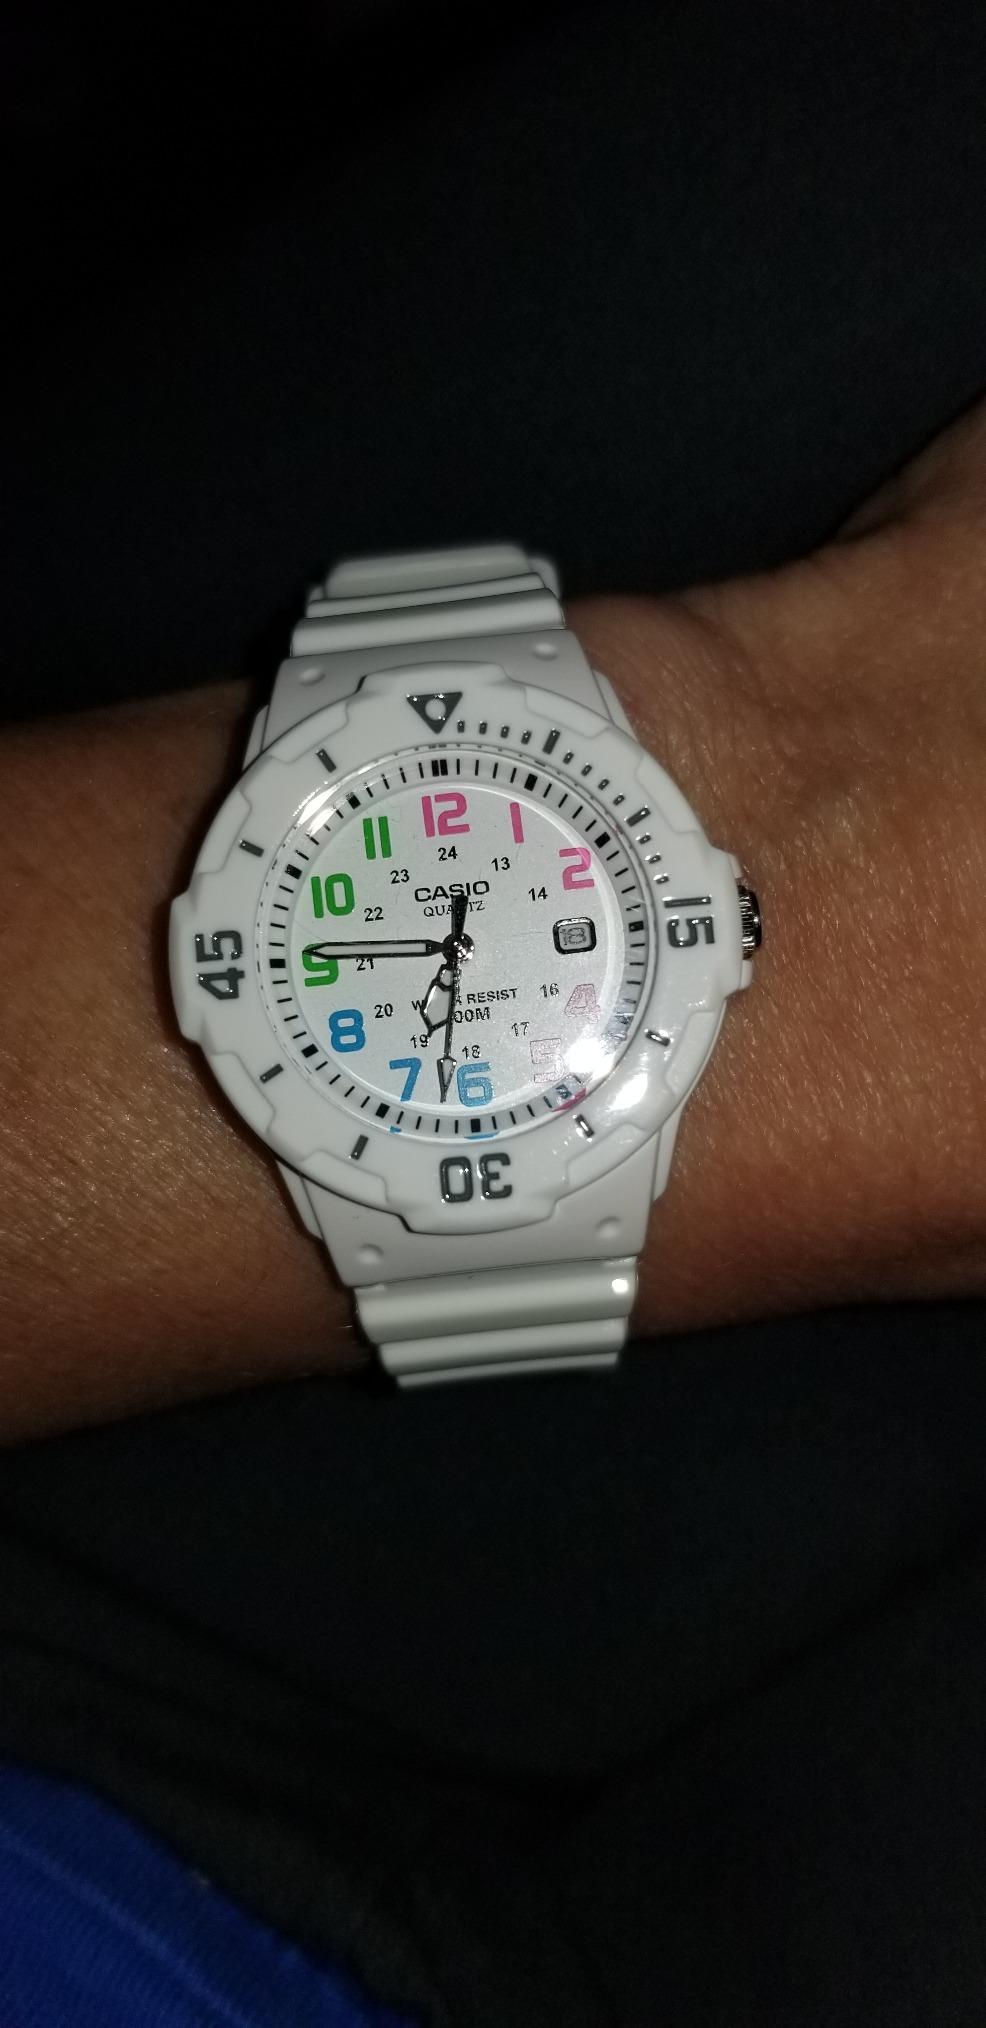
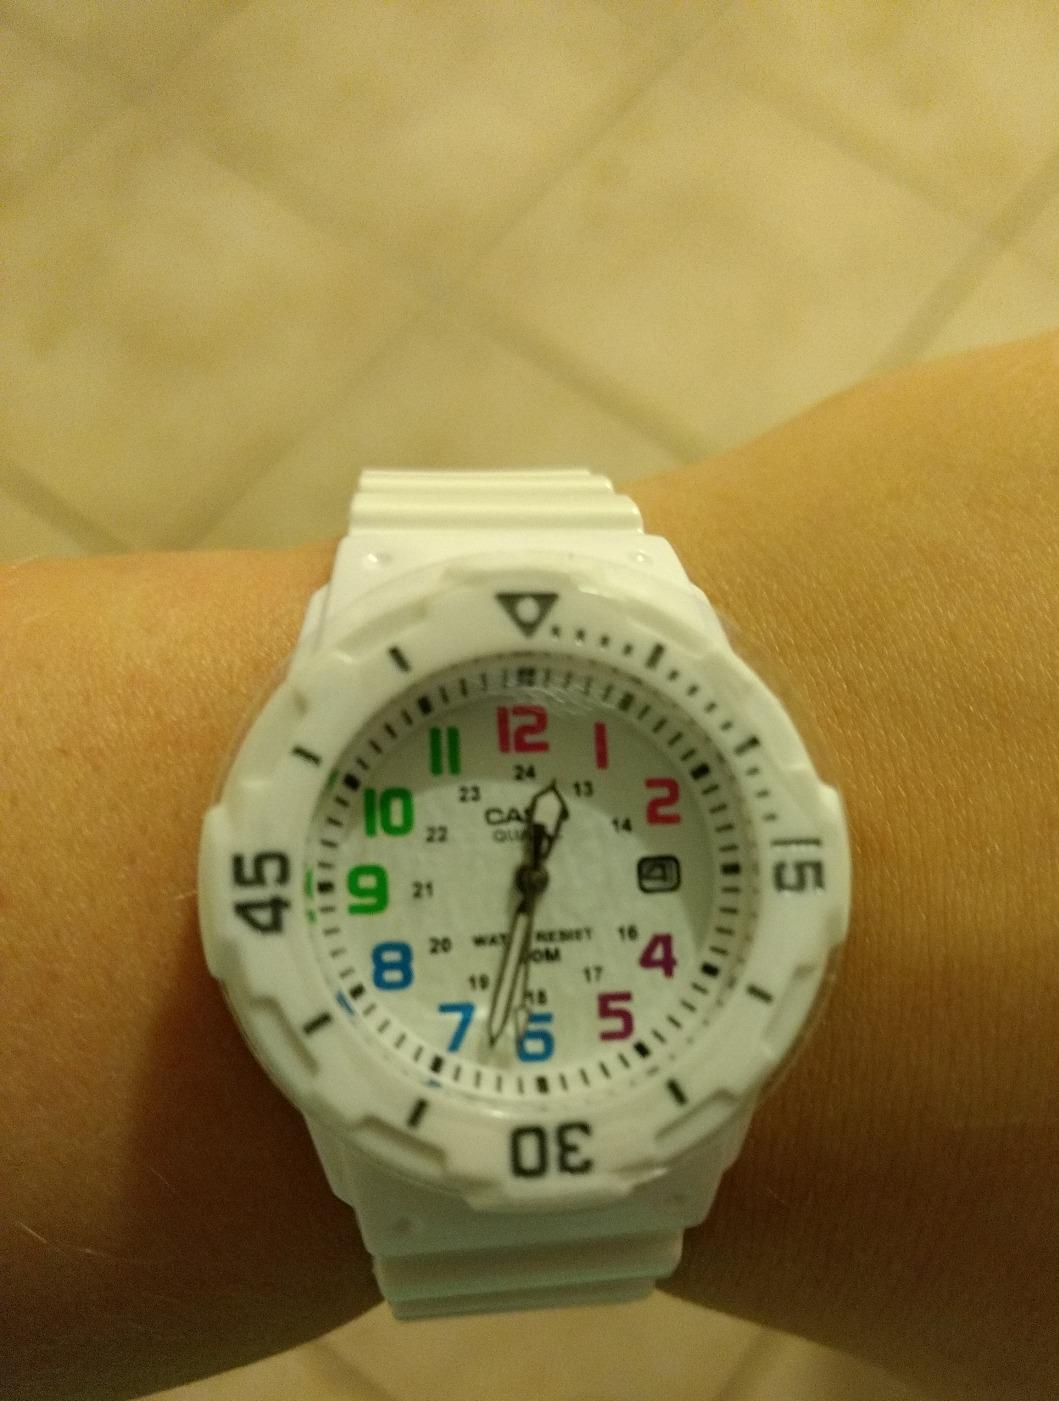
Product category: accessories_watch
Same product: yes